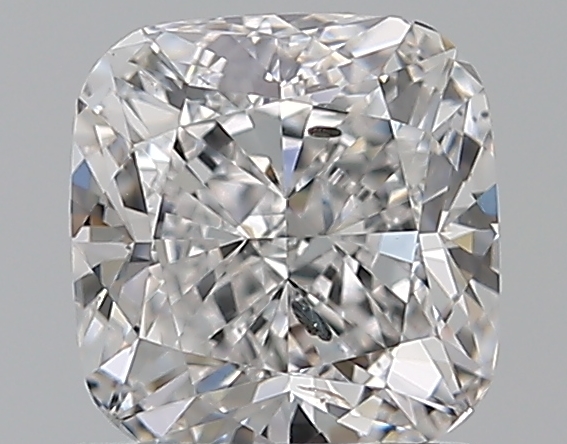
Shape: cushion
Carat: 1.01
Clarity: SI2
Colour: D
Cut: EX
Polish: EX
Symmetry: VG
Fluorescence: F
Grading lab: GIA
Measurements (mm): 5.64 x 5.48 x 3.69